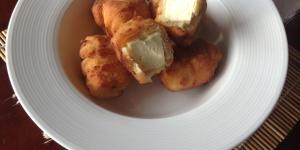
tequenos de yuca